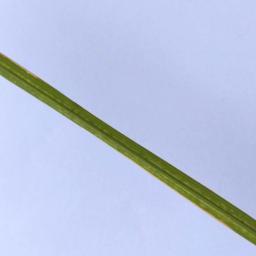
Label: Rice___Healthy